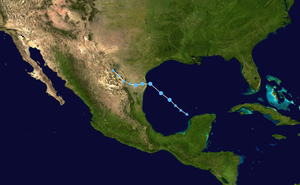
La saison cyclonique 2010 dans l'océan Atlantique nord s'est déroulée du 1ᵉʳ juin 2010 au 30 novembre 2010, selon la définition de l'Organisation météorologique mondiale. Elle liste une vingtaine de cyclones à la suite d'une Niña saisonnière modérée. La saison cyclonique 2010 est, après celles de 1995 et 1887, est la troisième plus longue liste cyclonique, avec 19. L'activité cyclonique 2010 de l'Atlantique nord a surpassé la saison cyclonique de la même année dans le nord-ouest de l'océan Pacifique.